Tetragrammaton

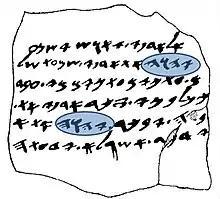
YHWH in one of the Lachish letters

Yahweh is mentioned also in the Lachish letters (587 BCE) and the slightly earlier Tel Arad ostraca, and on a stone from Mount Gerizim (3rd or the beginning of the 2nd century BCE).